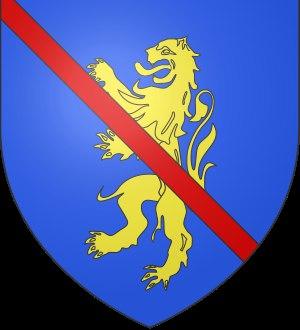
Le château de Saint-Symphorien-des-Monts, est un ancien château, d'époque Louis XIII qui se trouvait au nord du château élevé plus tard par le comte de Rougé et qui fut détruit par un incendie en 1916, il ne fut pas reconstruit. Ce domaine est sur la commune de Saint-Symphorien-des-Monts, dans le département de la. Seul le parc se visite à certaines périodes.